Thoovanayanar Thoovainathar Temple

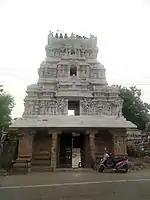

Thoovanayanar Thoovainathar Temple is a Hindu temple located at Tiruvarur East Street in Tiruvarur of Tiruvarur district, Tamil Nadu, India.